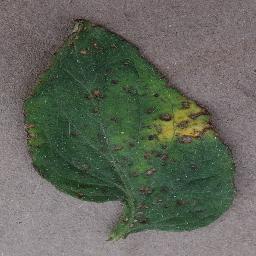
Label: Tomato___Bacterial_spot